The Botanic Garden

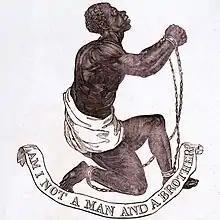
Medallion of the British Anti-Slavery Society, designed by Darwin's friend and fellow Lunar Society member, Josiah Wedgwood

"The Botanic Garden" was reissued repeatedly in Britain, Ireland and the United States throughout the 1790s. Until the publication of William Wordsworth and Samuel Taylor Coleridge's "Lyrical Ballads" in 1798, Darwin was considered one of England's preeminent poets. His poems, with their “dynamic vision of change and transformation”, resonated with the ideals of the French Revolution. However, when the revolution entered its more radical and bloody phase, scientific progress became associated with what many started to see as a failed revolution. Anti-Jacobins, who were opposed to the French revolution, denounced the sexual freedom gaining ground in France and linked it to the scientific projects of men like Darwin. George Canning and John Frere published a parody of "The Loves of the Plants" in the "Anti-Jacobin Review" in 1798 titled “Loves of the Triangles”, suggesting just these connections.